Church of St. Peter at Poříčí (Prague)

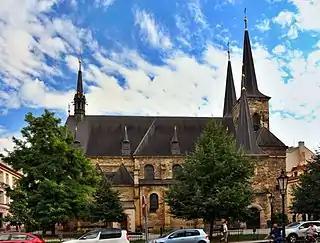

Church of St. Peter on Poříčí is a Roman Catholic church in Prague, New Town, in Biskupská Street, it is dedicated to the Apostle Peter.